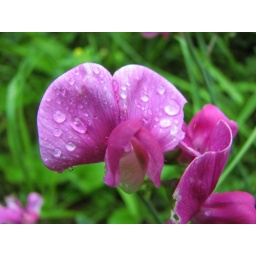
one of the flowers growing around our house =)